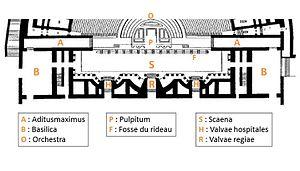
Théâtre antique de Lyon. Plan du bâtiment de scène
Géolocalisation